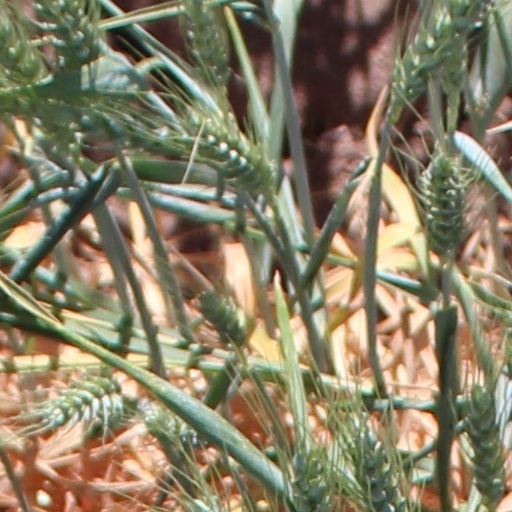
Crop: wheat